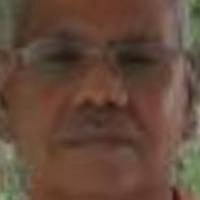
Age group: age 56-65